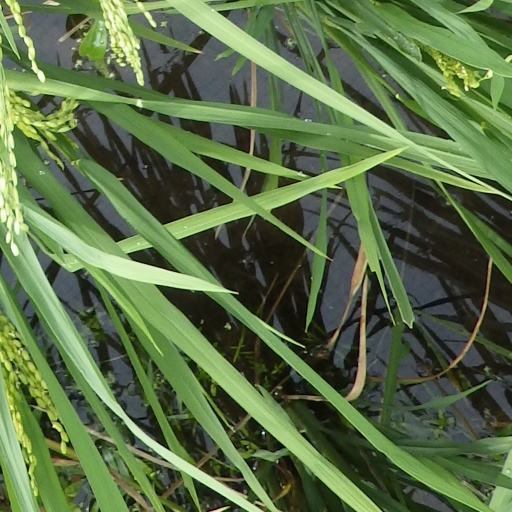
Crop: rice